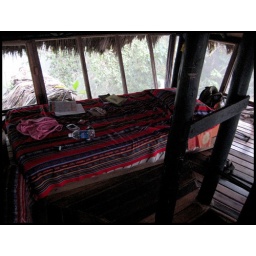
we had the entire top of top floor, 360 degrees of glass windows, in the middle of an andes mountain cloud forest